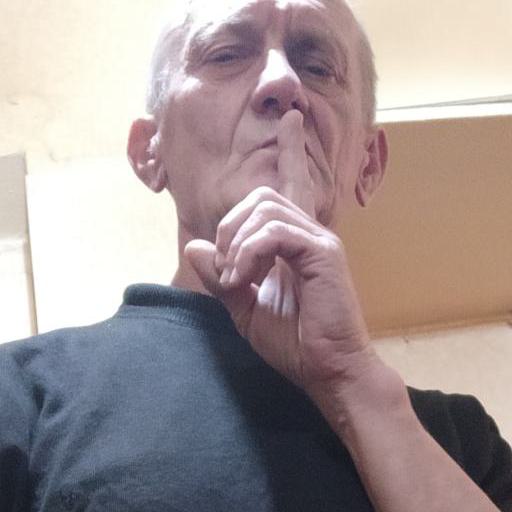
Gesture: mute